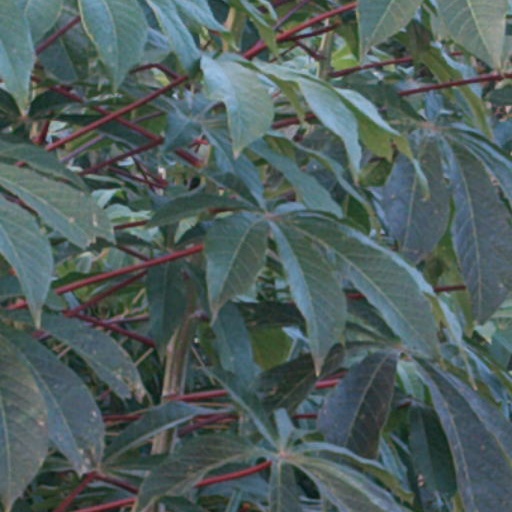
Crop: cassava